Steven Pinker

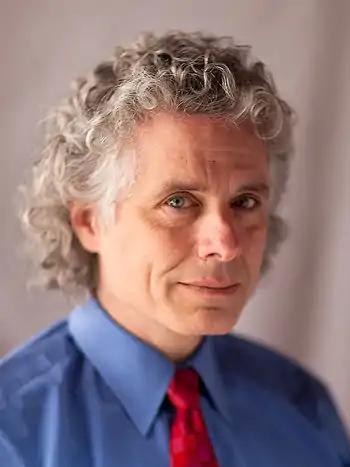
Pinker in 2011

Pinker's research on visual cognition, begun in collaboration with his thesis adviser, Stephen Kosslyn, showed that mental images represent scenes and objects as they appear from a specific vantage point (rather than capturing their intrinsic three-dimensional structure), and thus correspond to the neuroscientist David Marr's theory of a "two-and-a-half-dimensional sketch." He also showed that this level of representation is used in visual attention, and in object recognition (at least for asymmetrical shapes), contrary to Marr's theory that recognition uses viewpoint-independent representations.